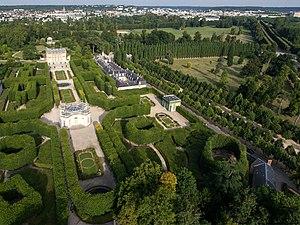
Vue aérienne du Petit Trianon, domaine de Versailles en France
Le Petit Trianon est un domaine du parc du château de Versailles, dans les Yvelines, en France, comportant un château entouré de jardins de styles variés.